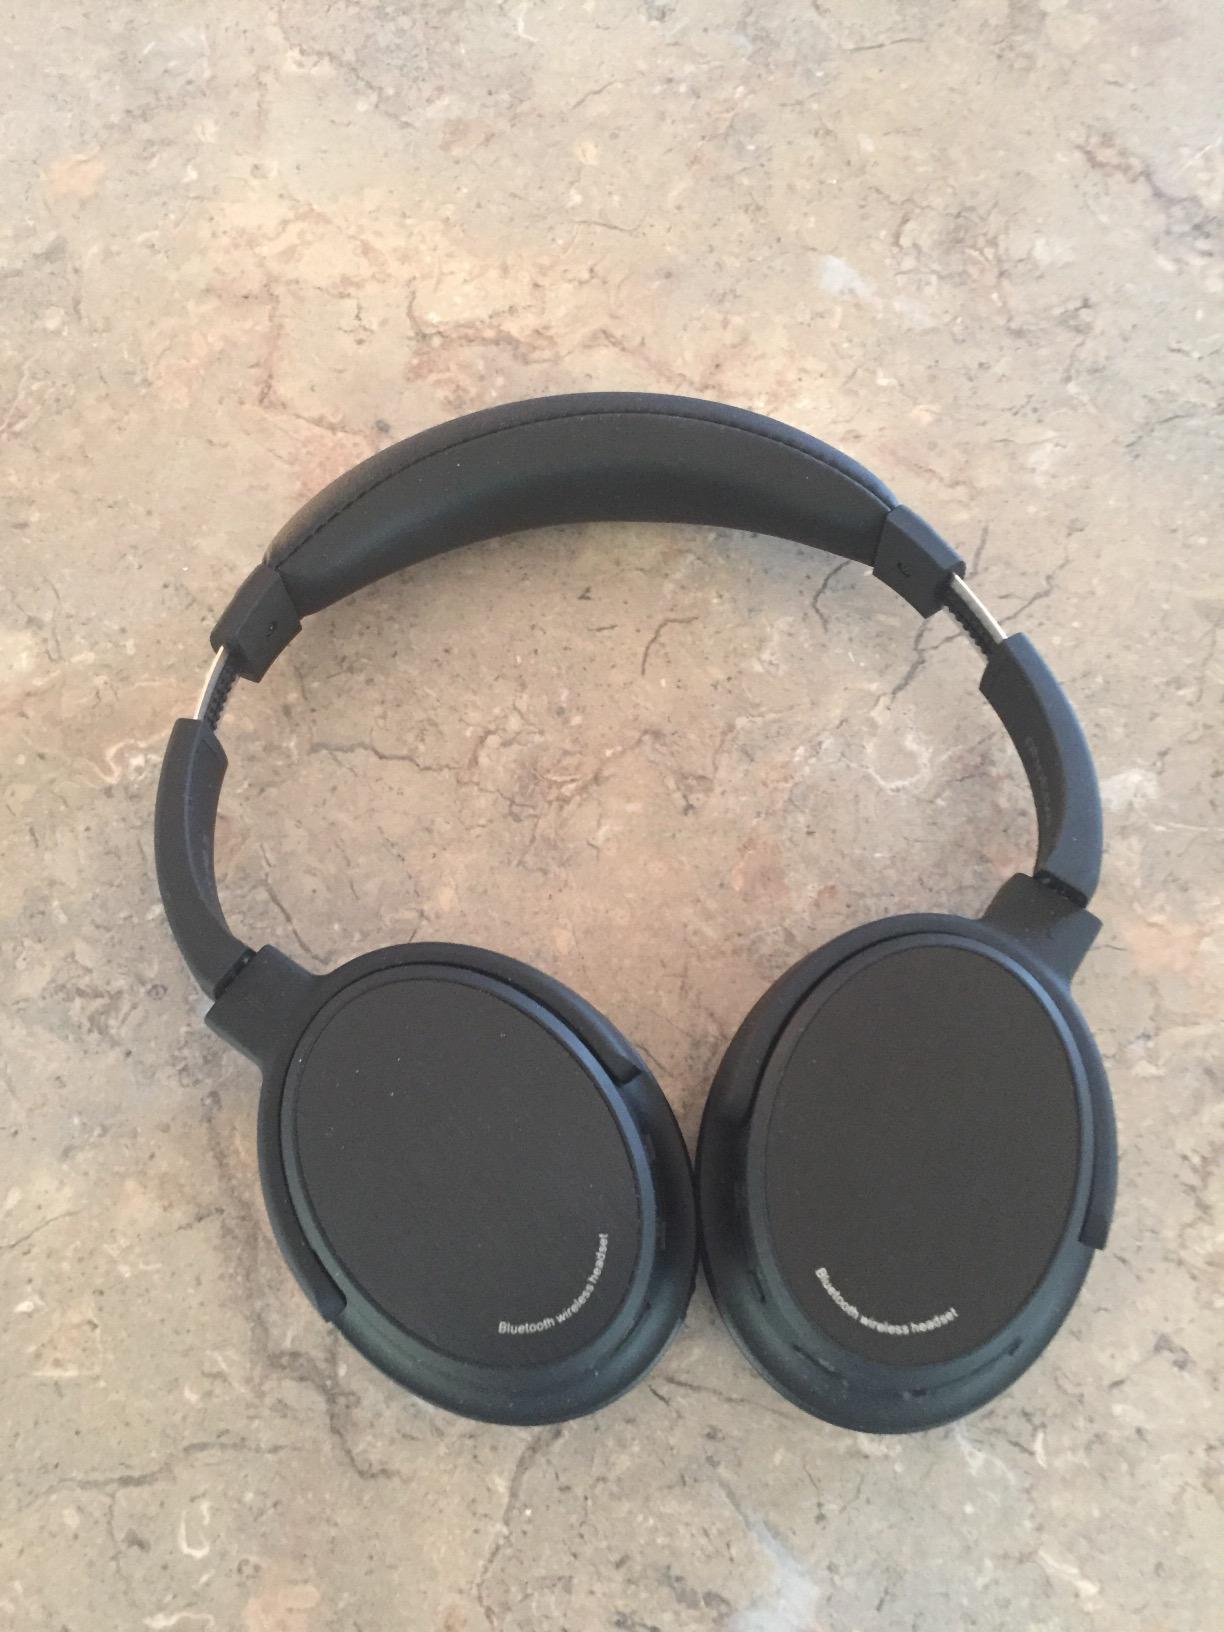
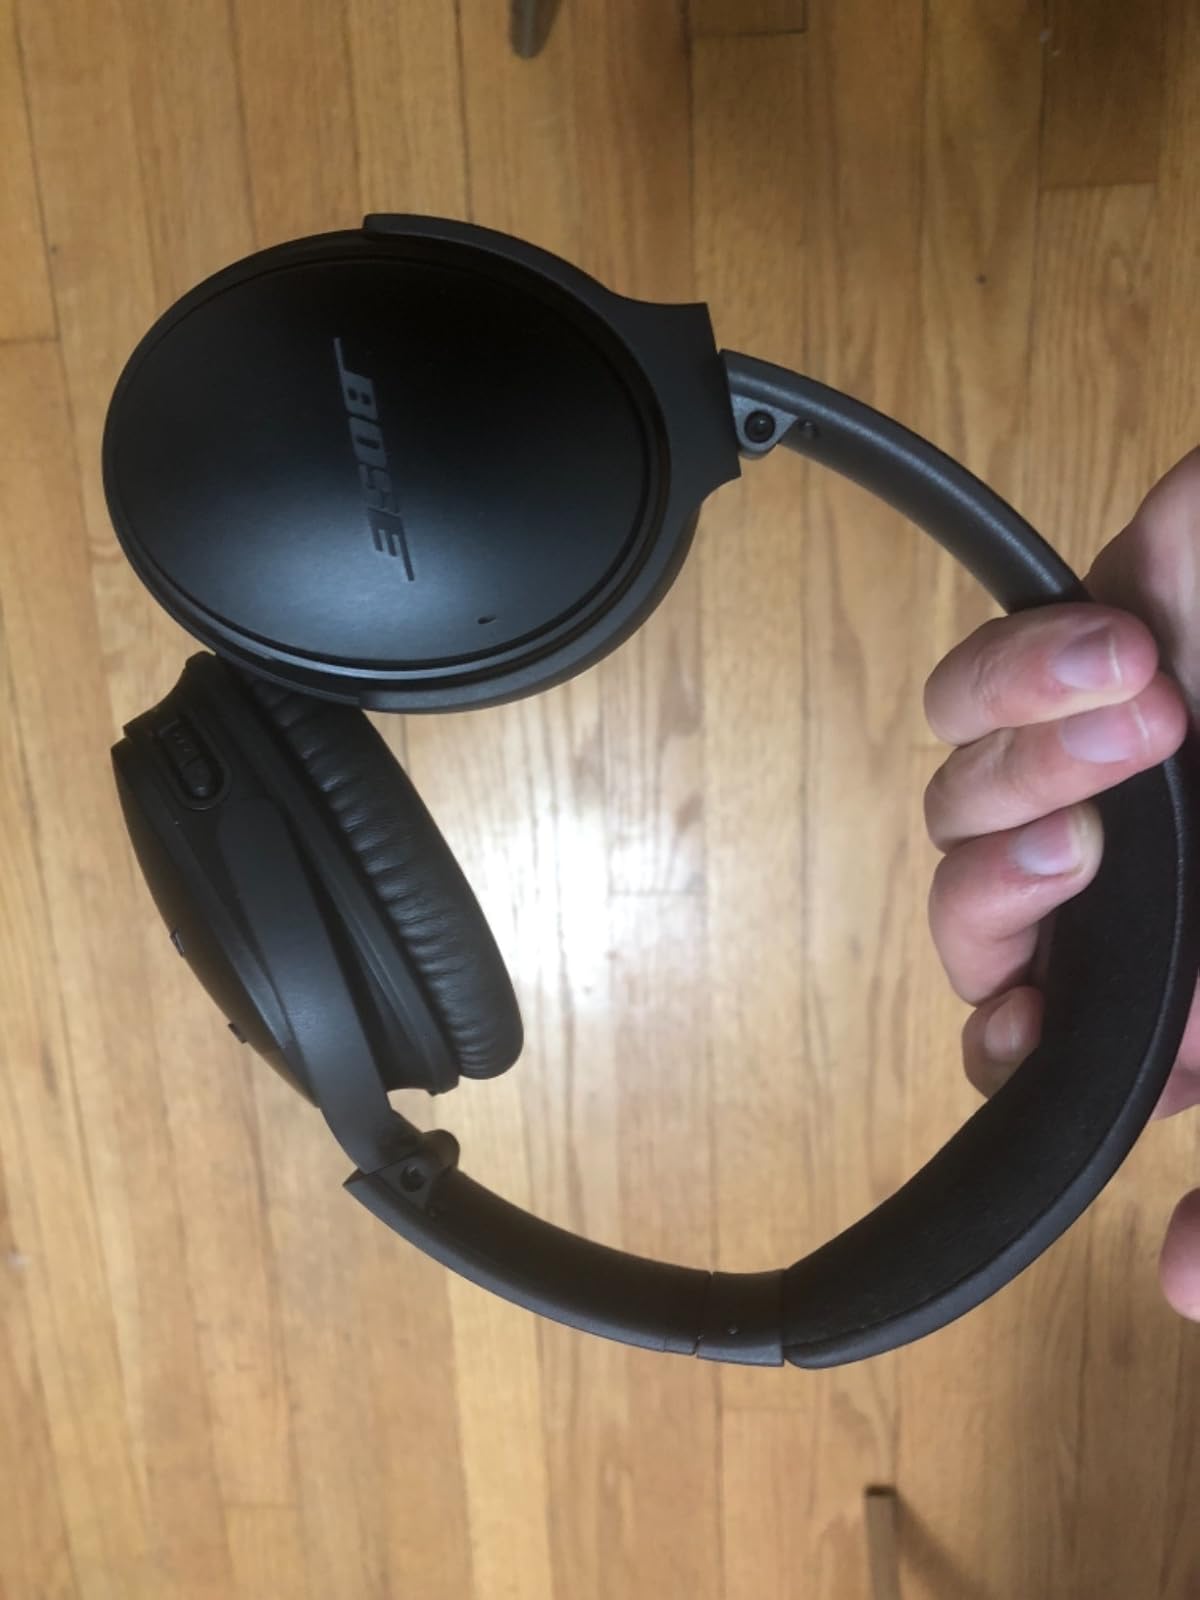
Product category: headphones
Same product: no